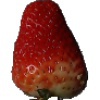
Label: Strawberry 1